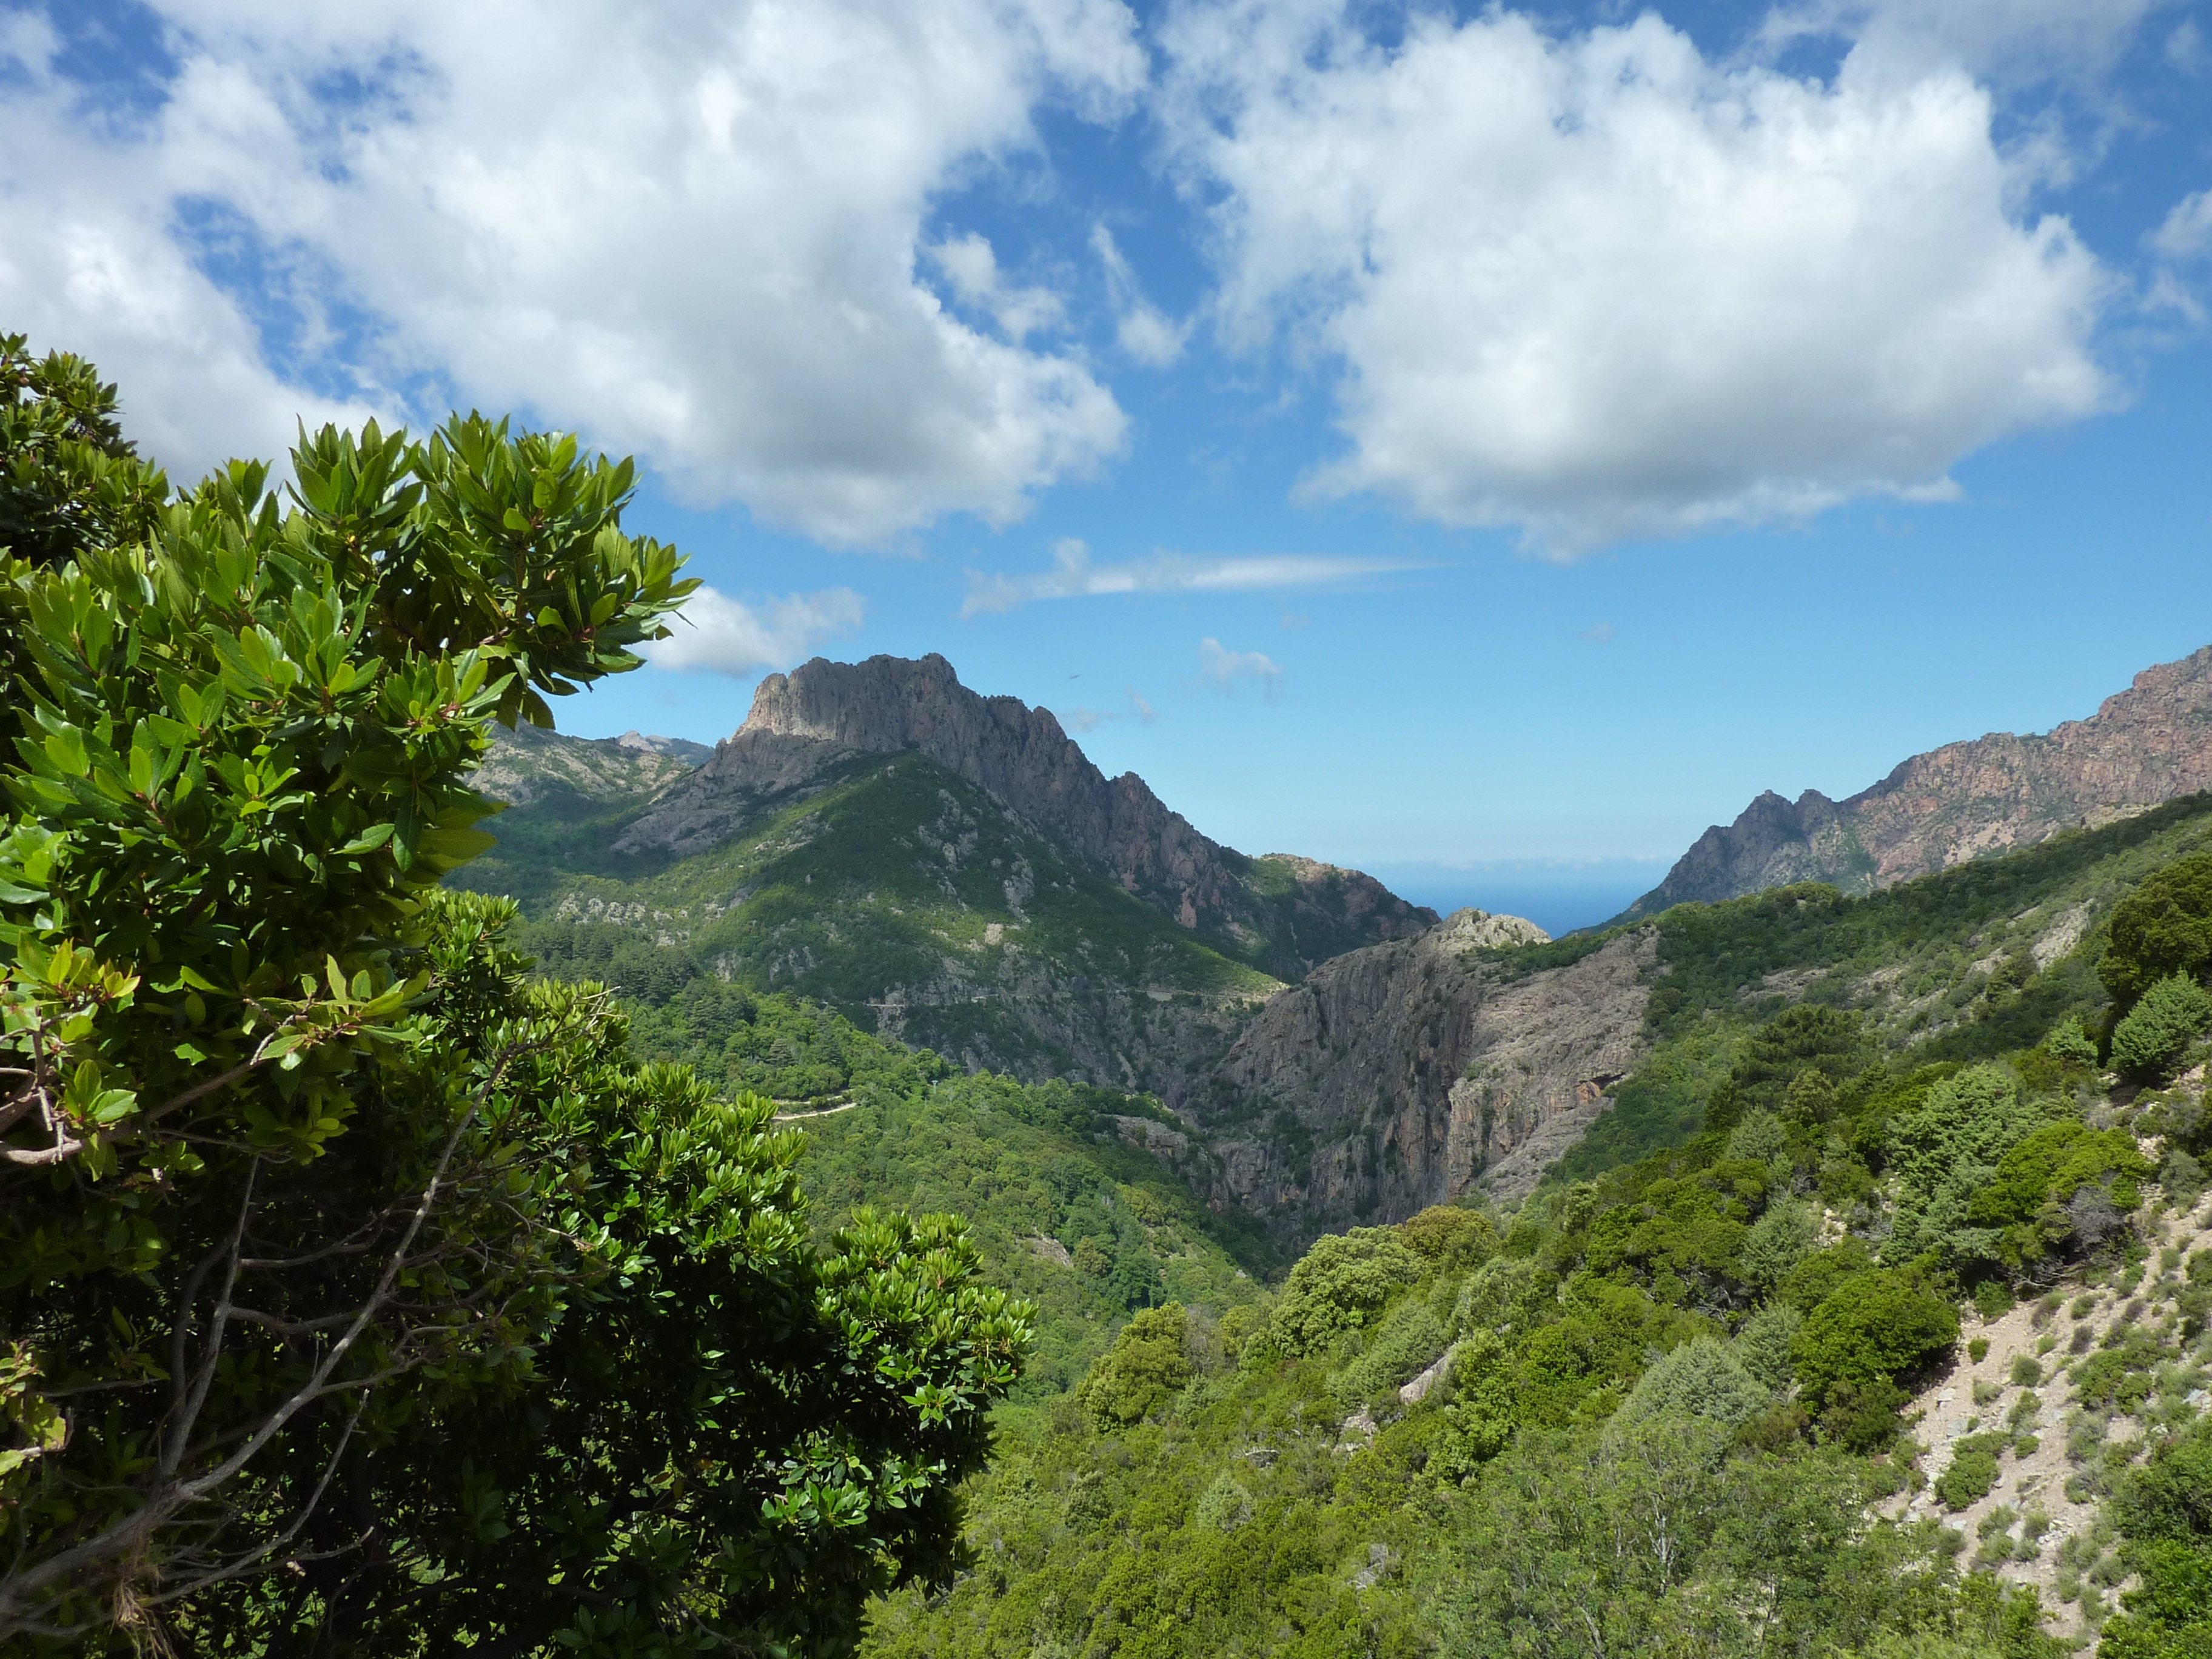
landscape, nature, forest, wilderness, walking, mountain, cloud, hiking, meadow, hill, adventure, valley, mountain range, ridge, mountain landscape, mountains, alps, plateau, corsica, ecosystem, landform, mountain pass, mountain forests, geographical feature, mountainous landforms